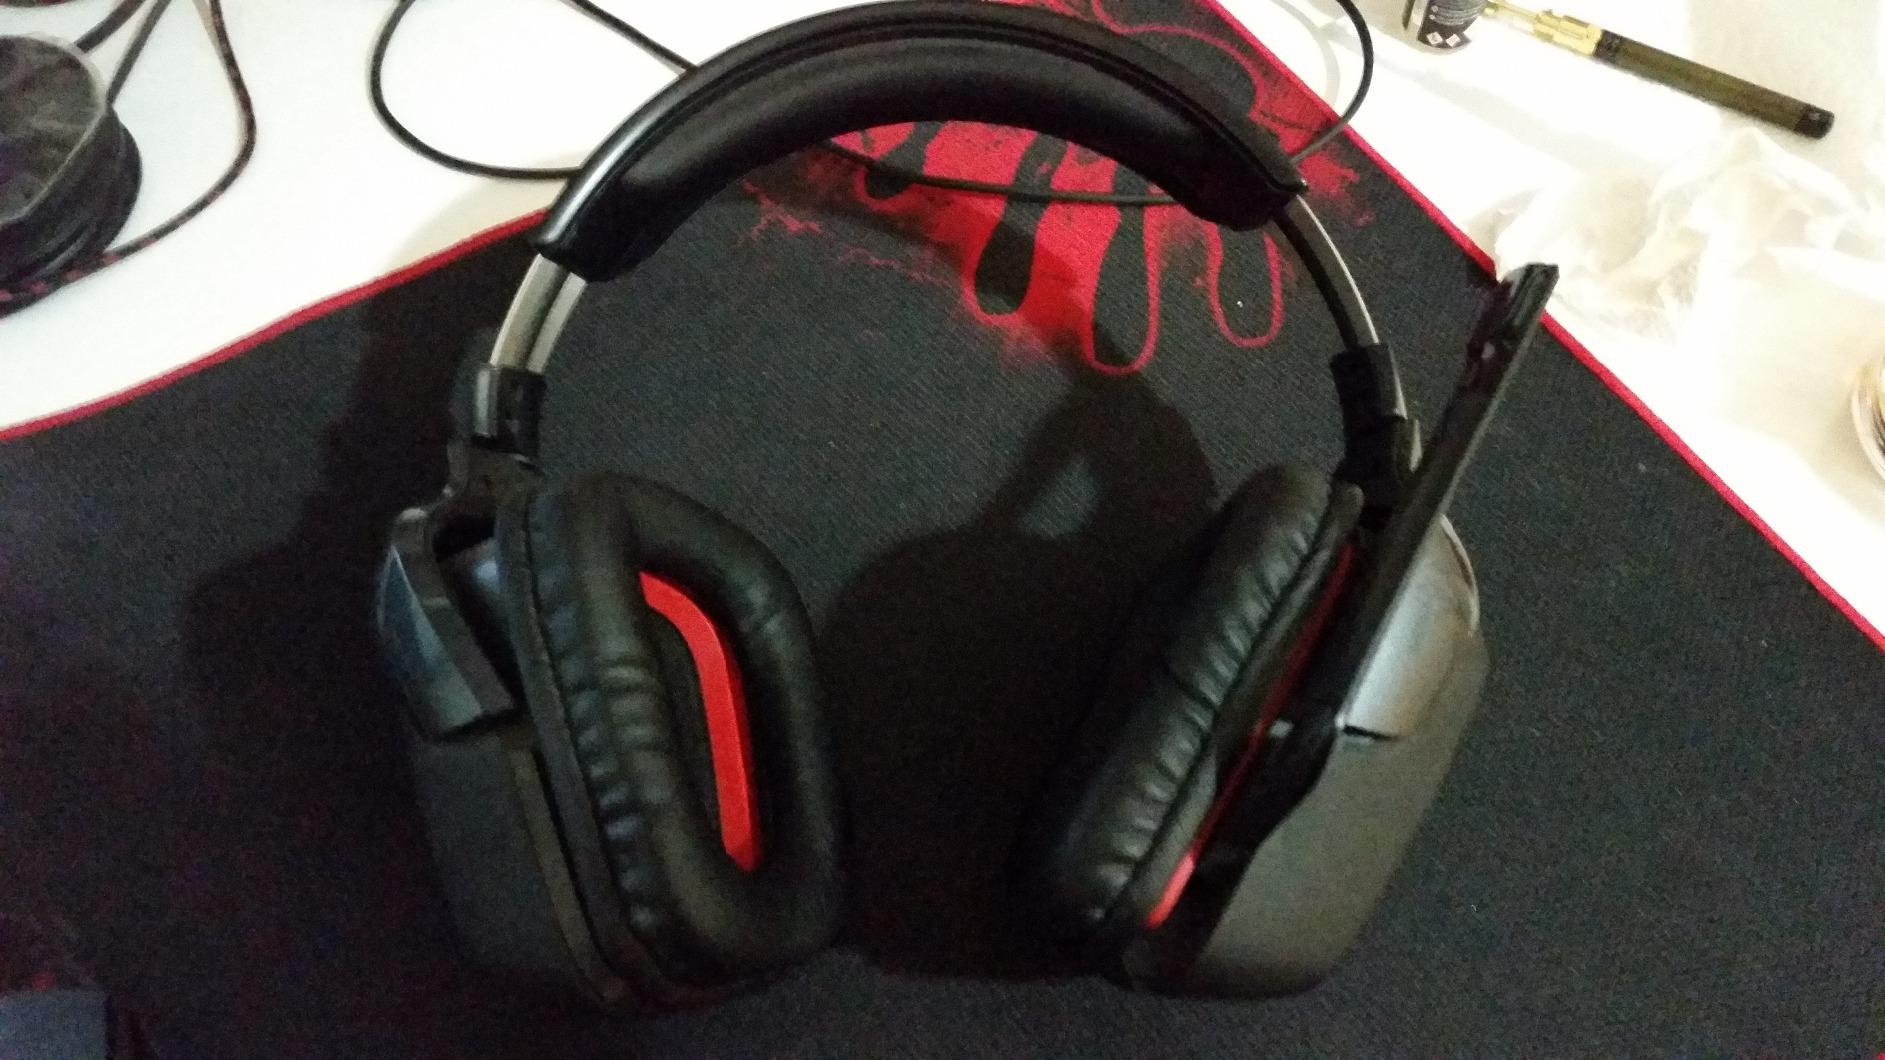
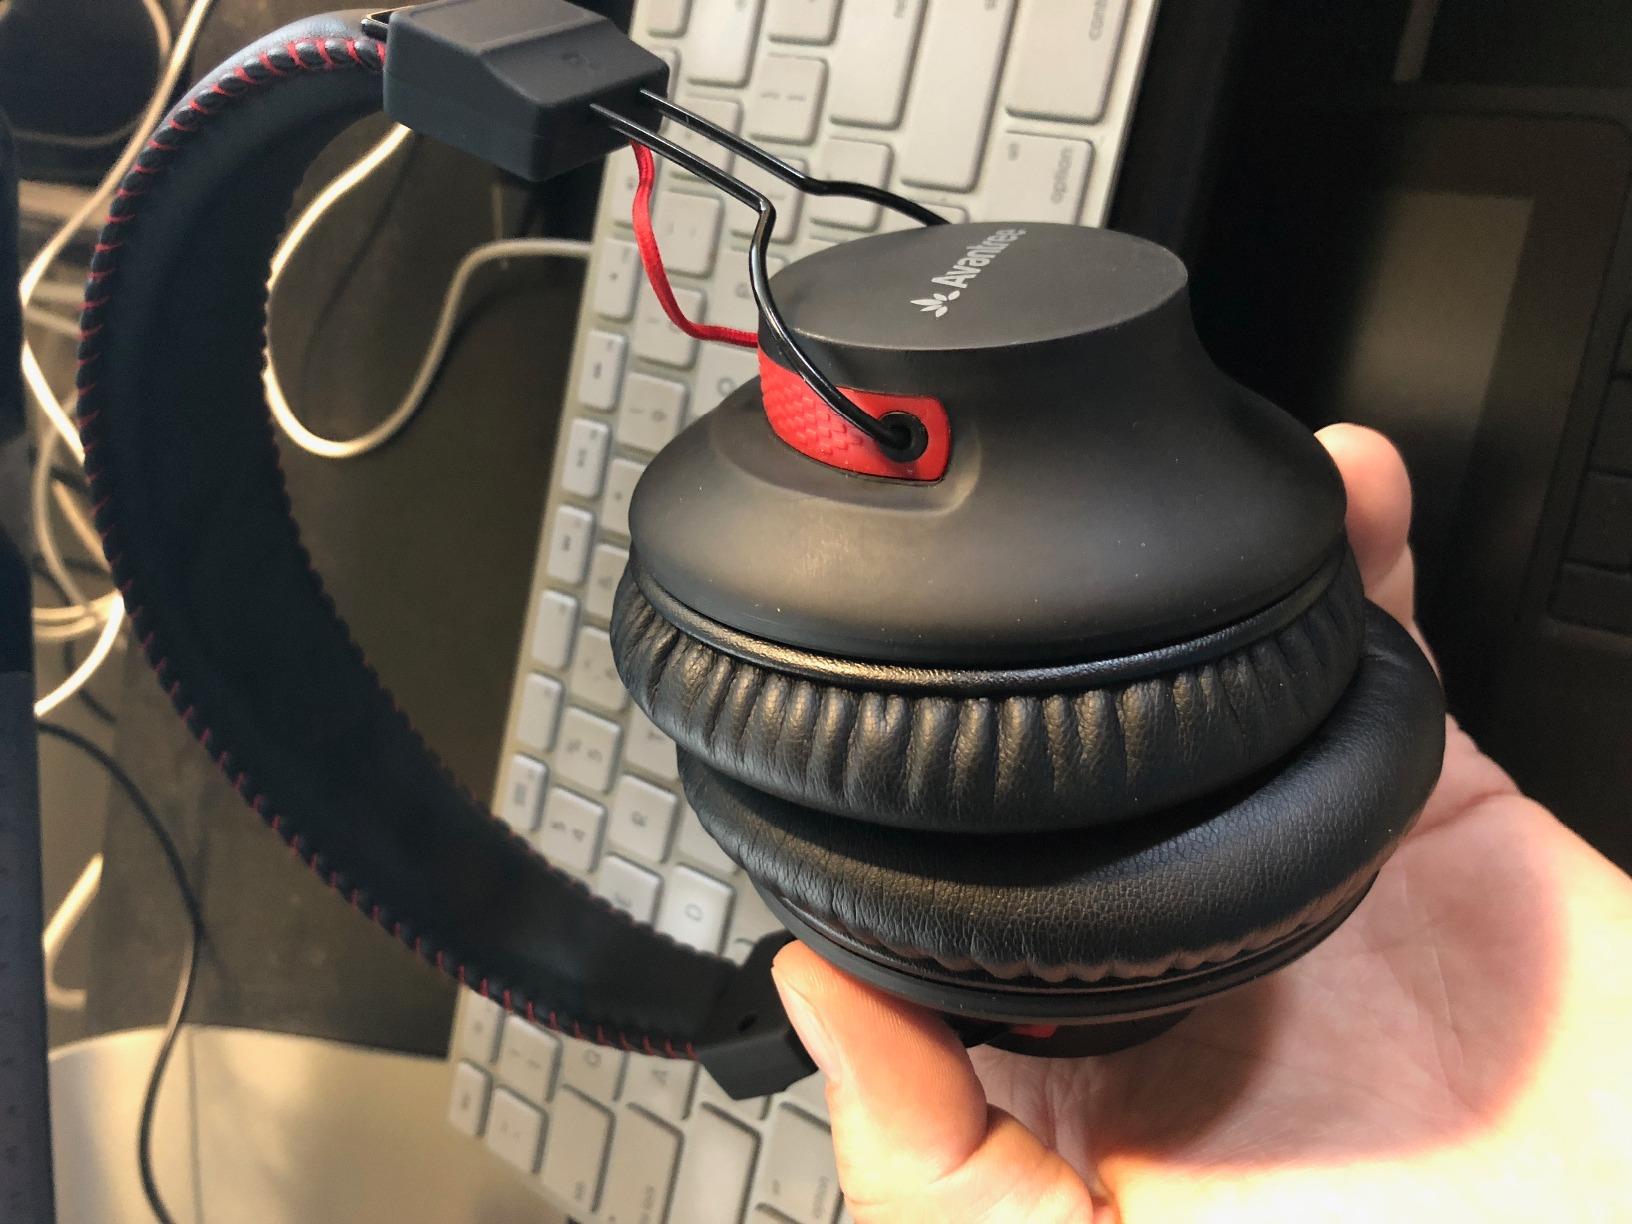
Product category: headphones
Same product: no